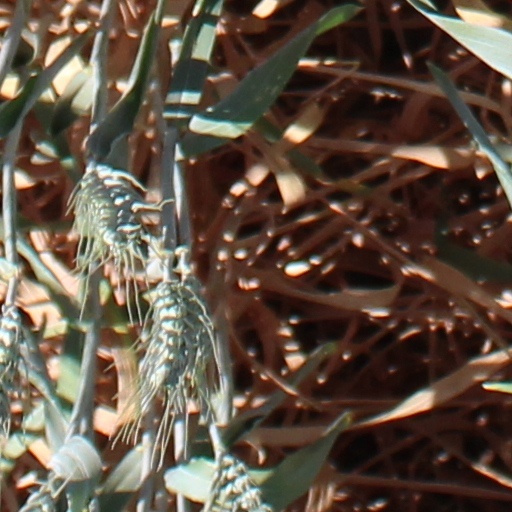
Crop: wheat